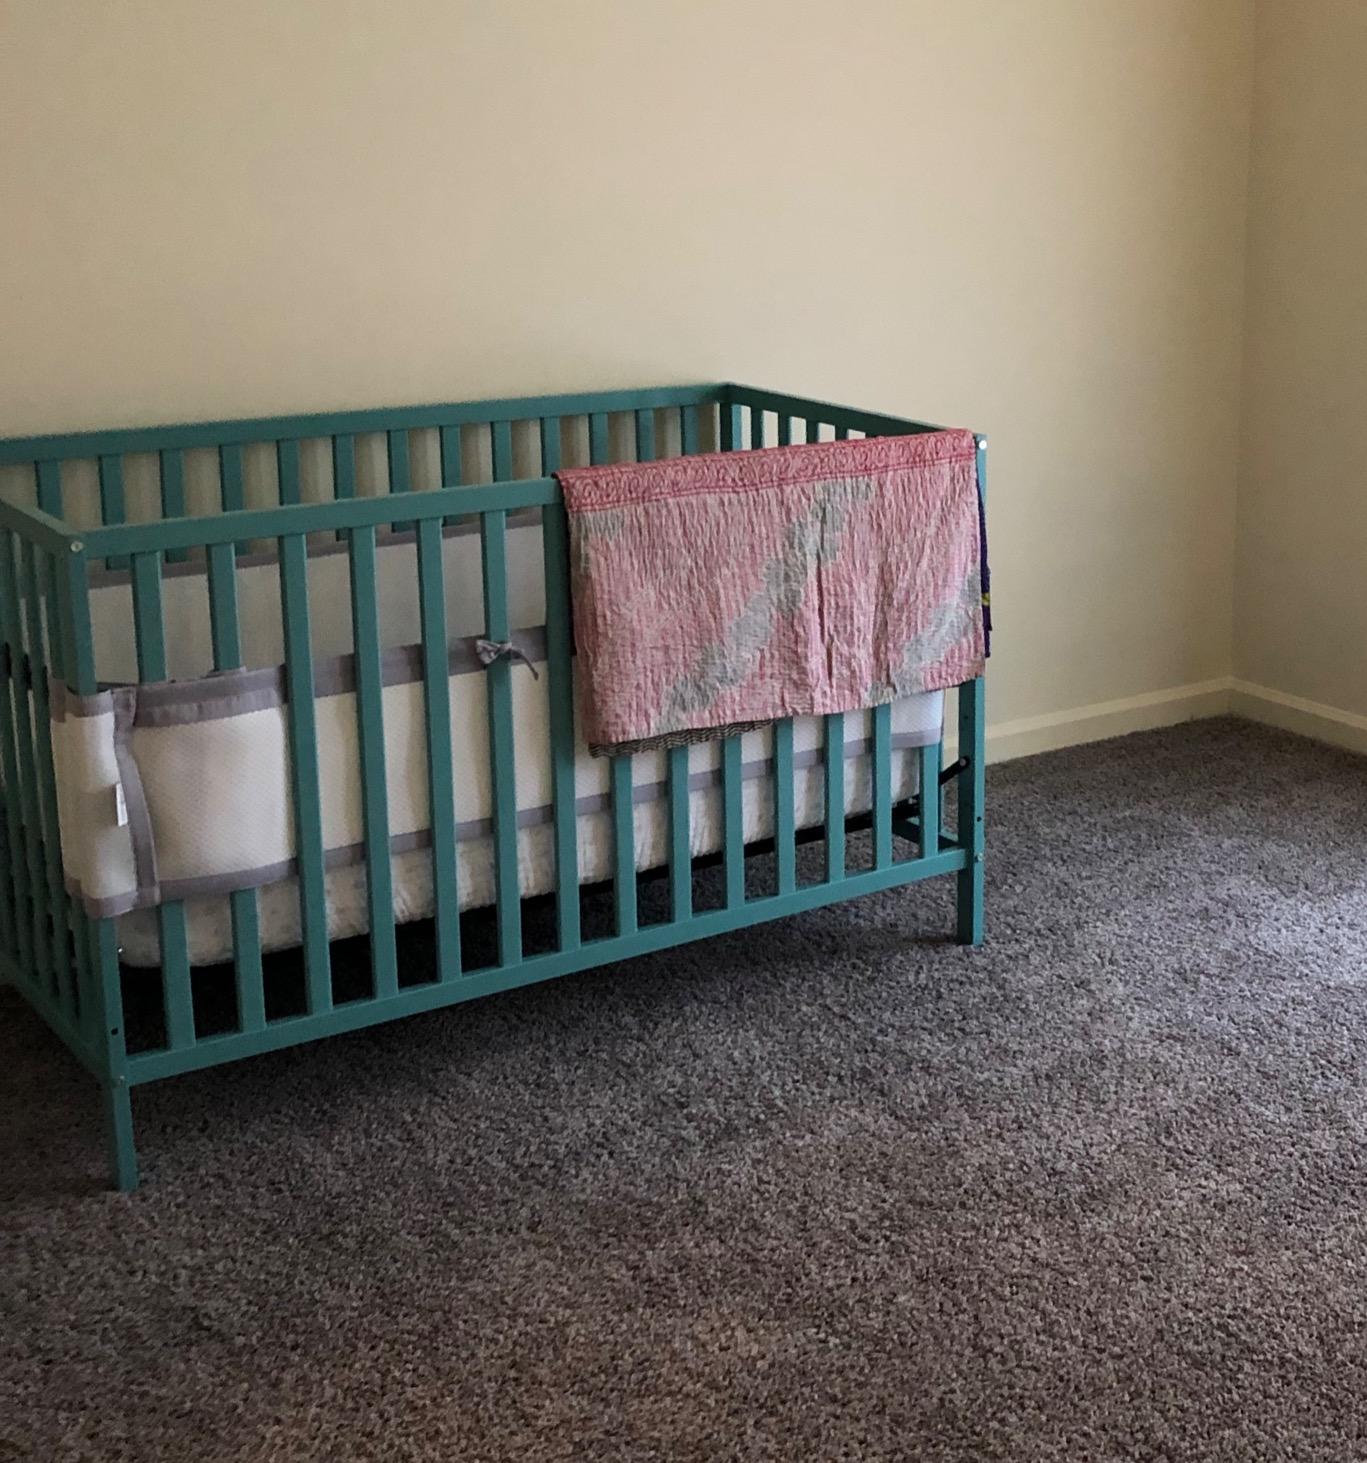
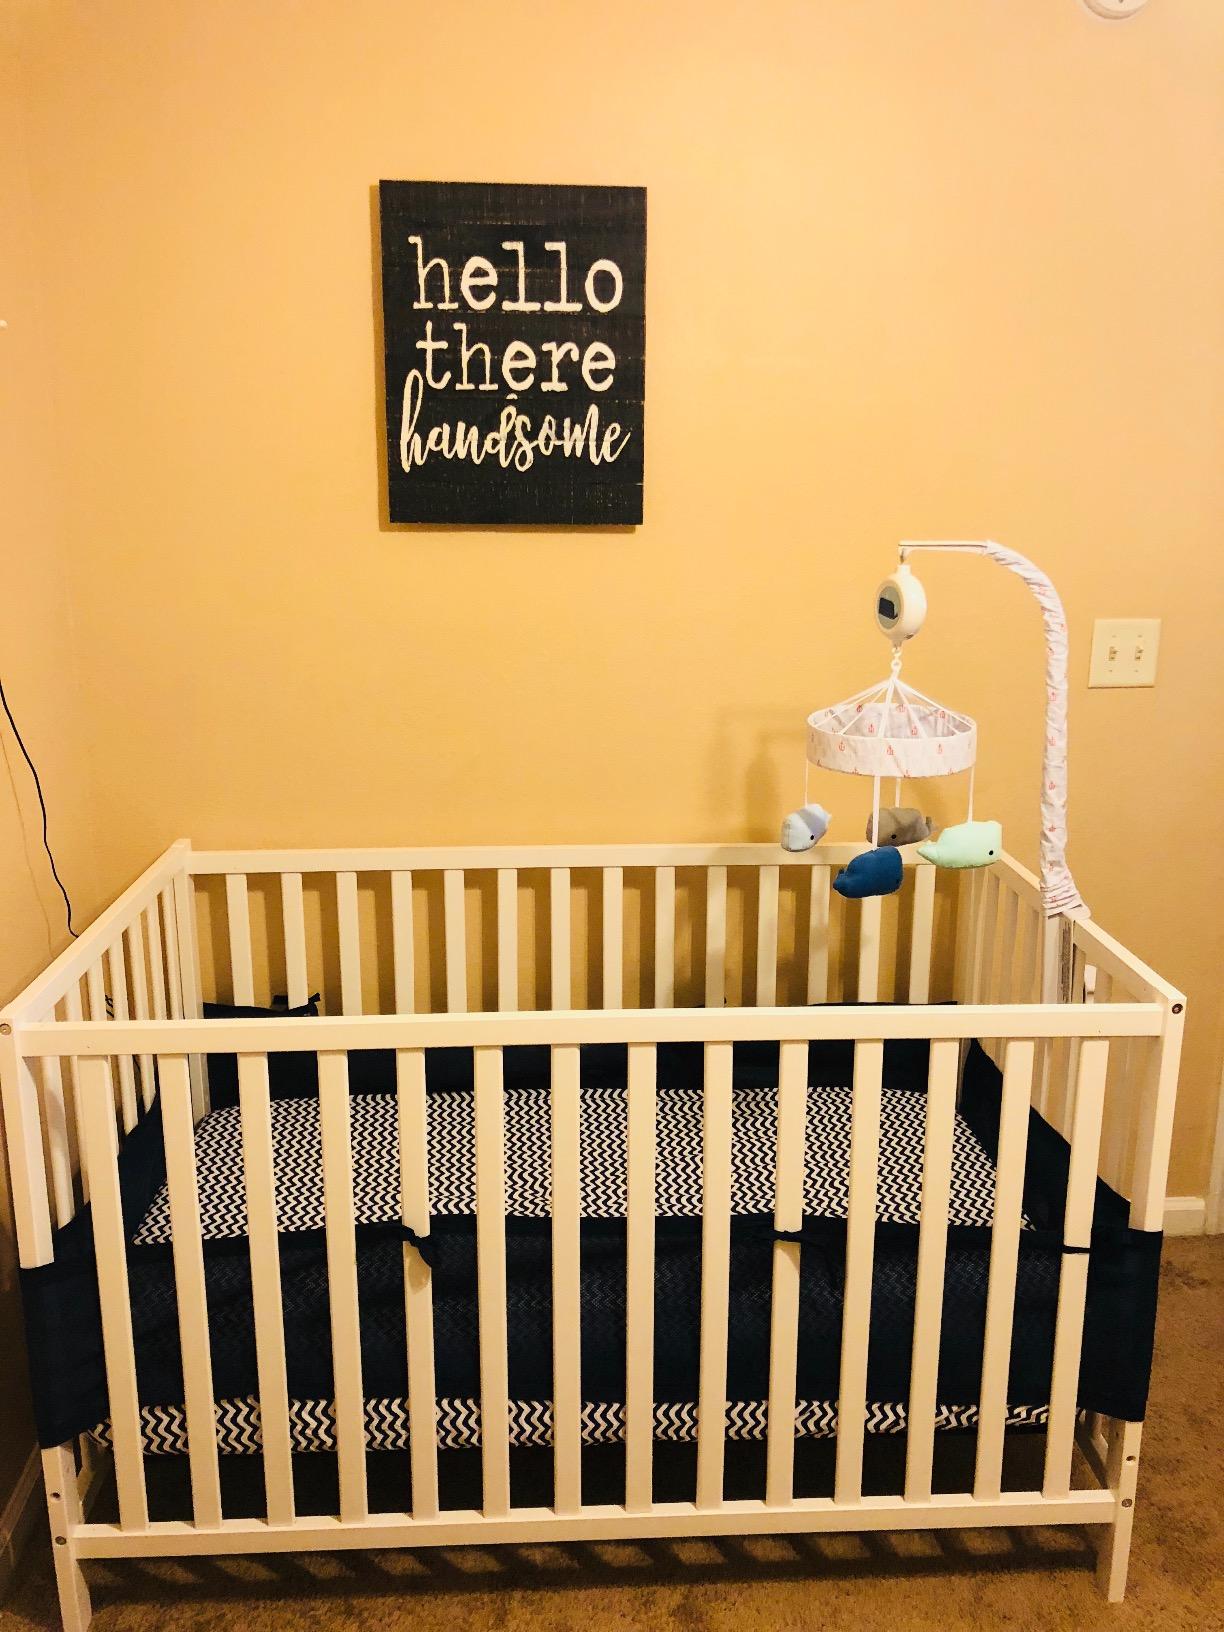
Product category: products_crib
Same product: no